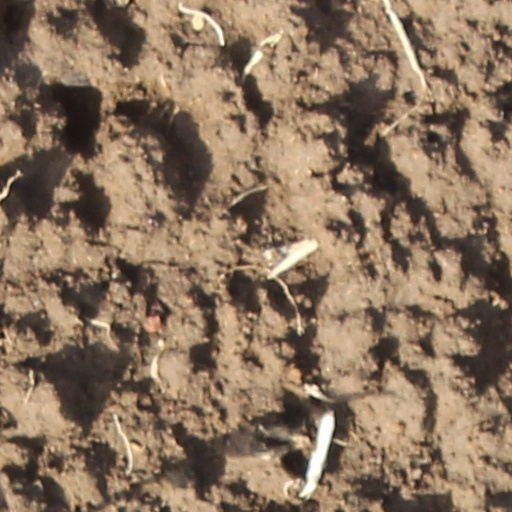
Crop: wheat